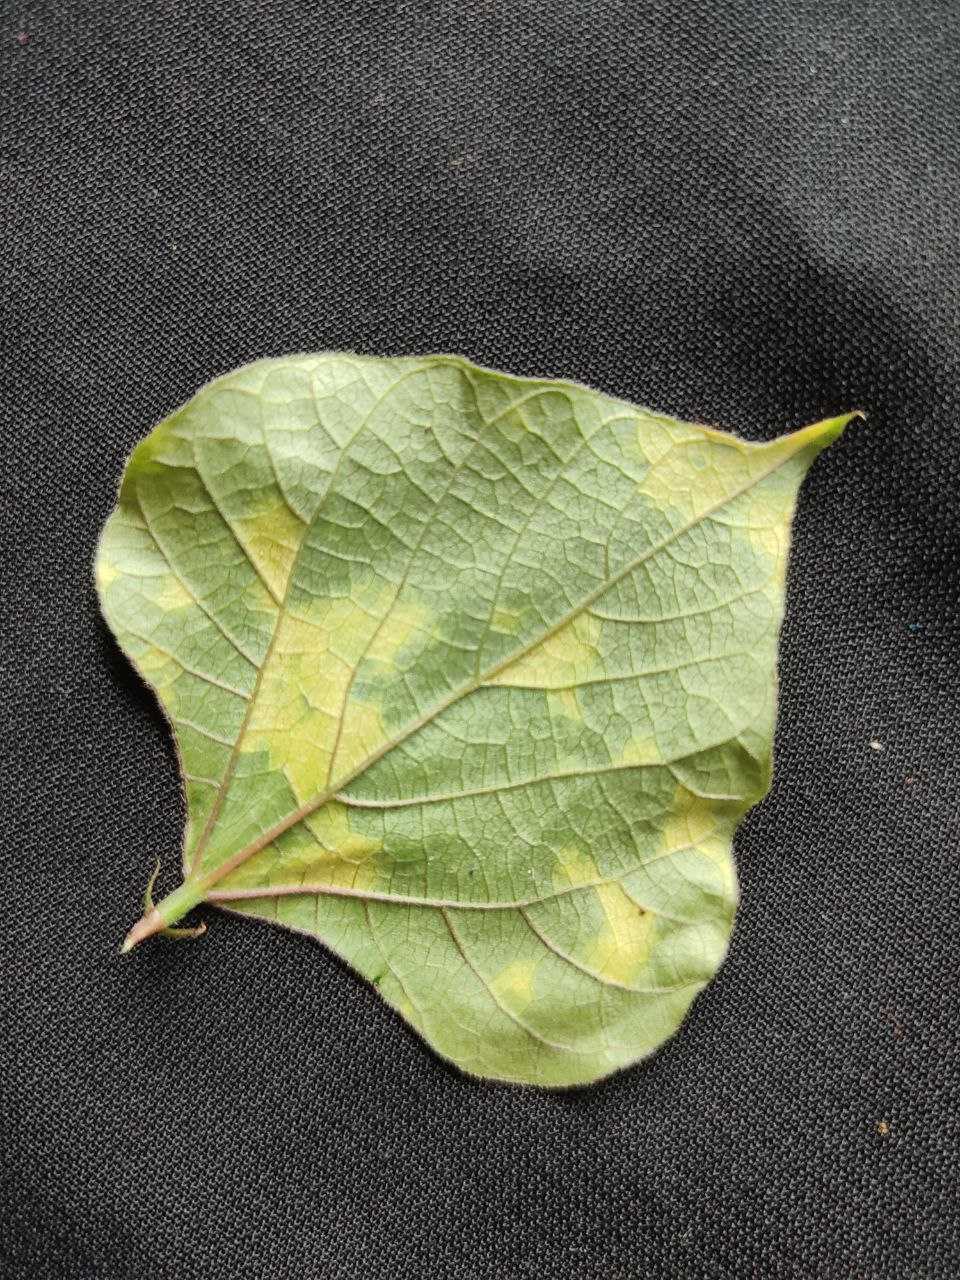
Crop: bean
Leaf condition: Mosaic Virus